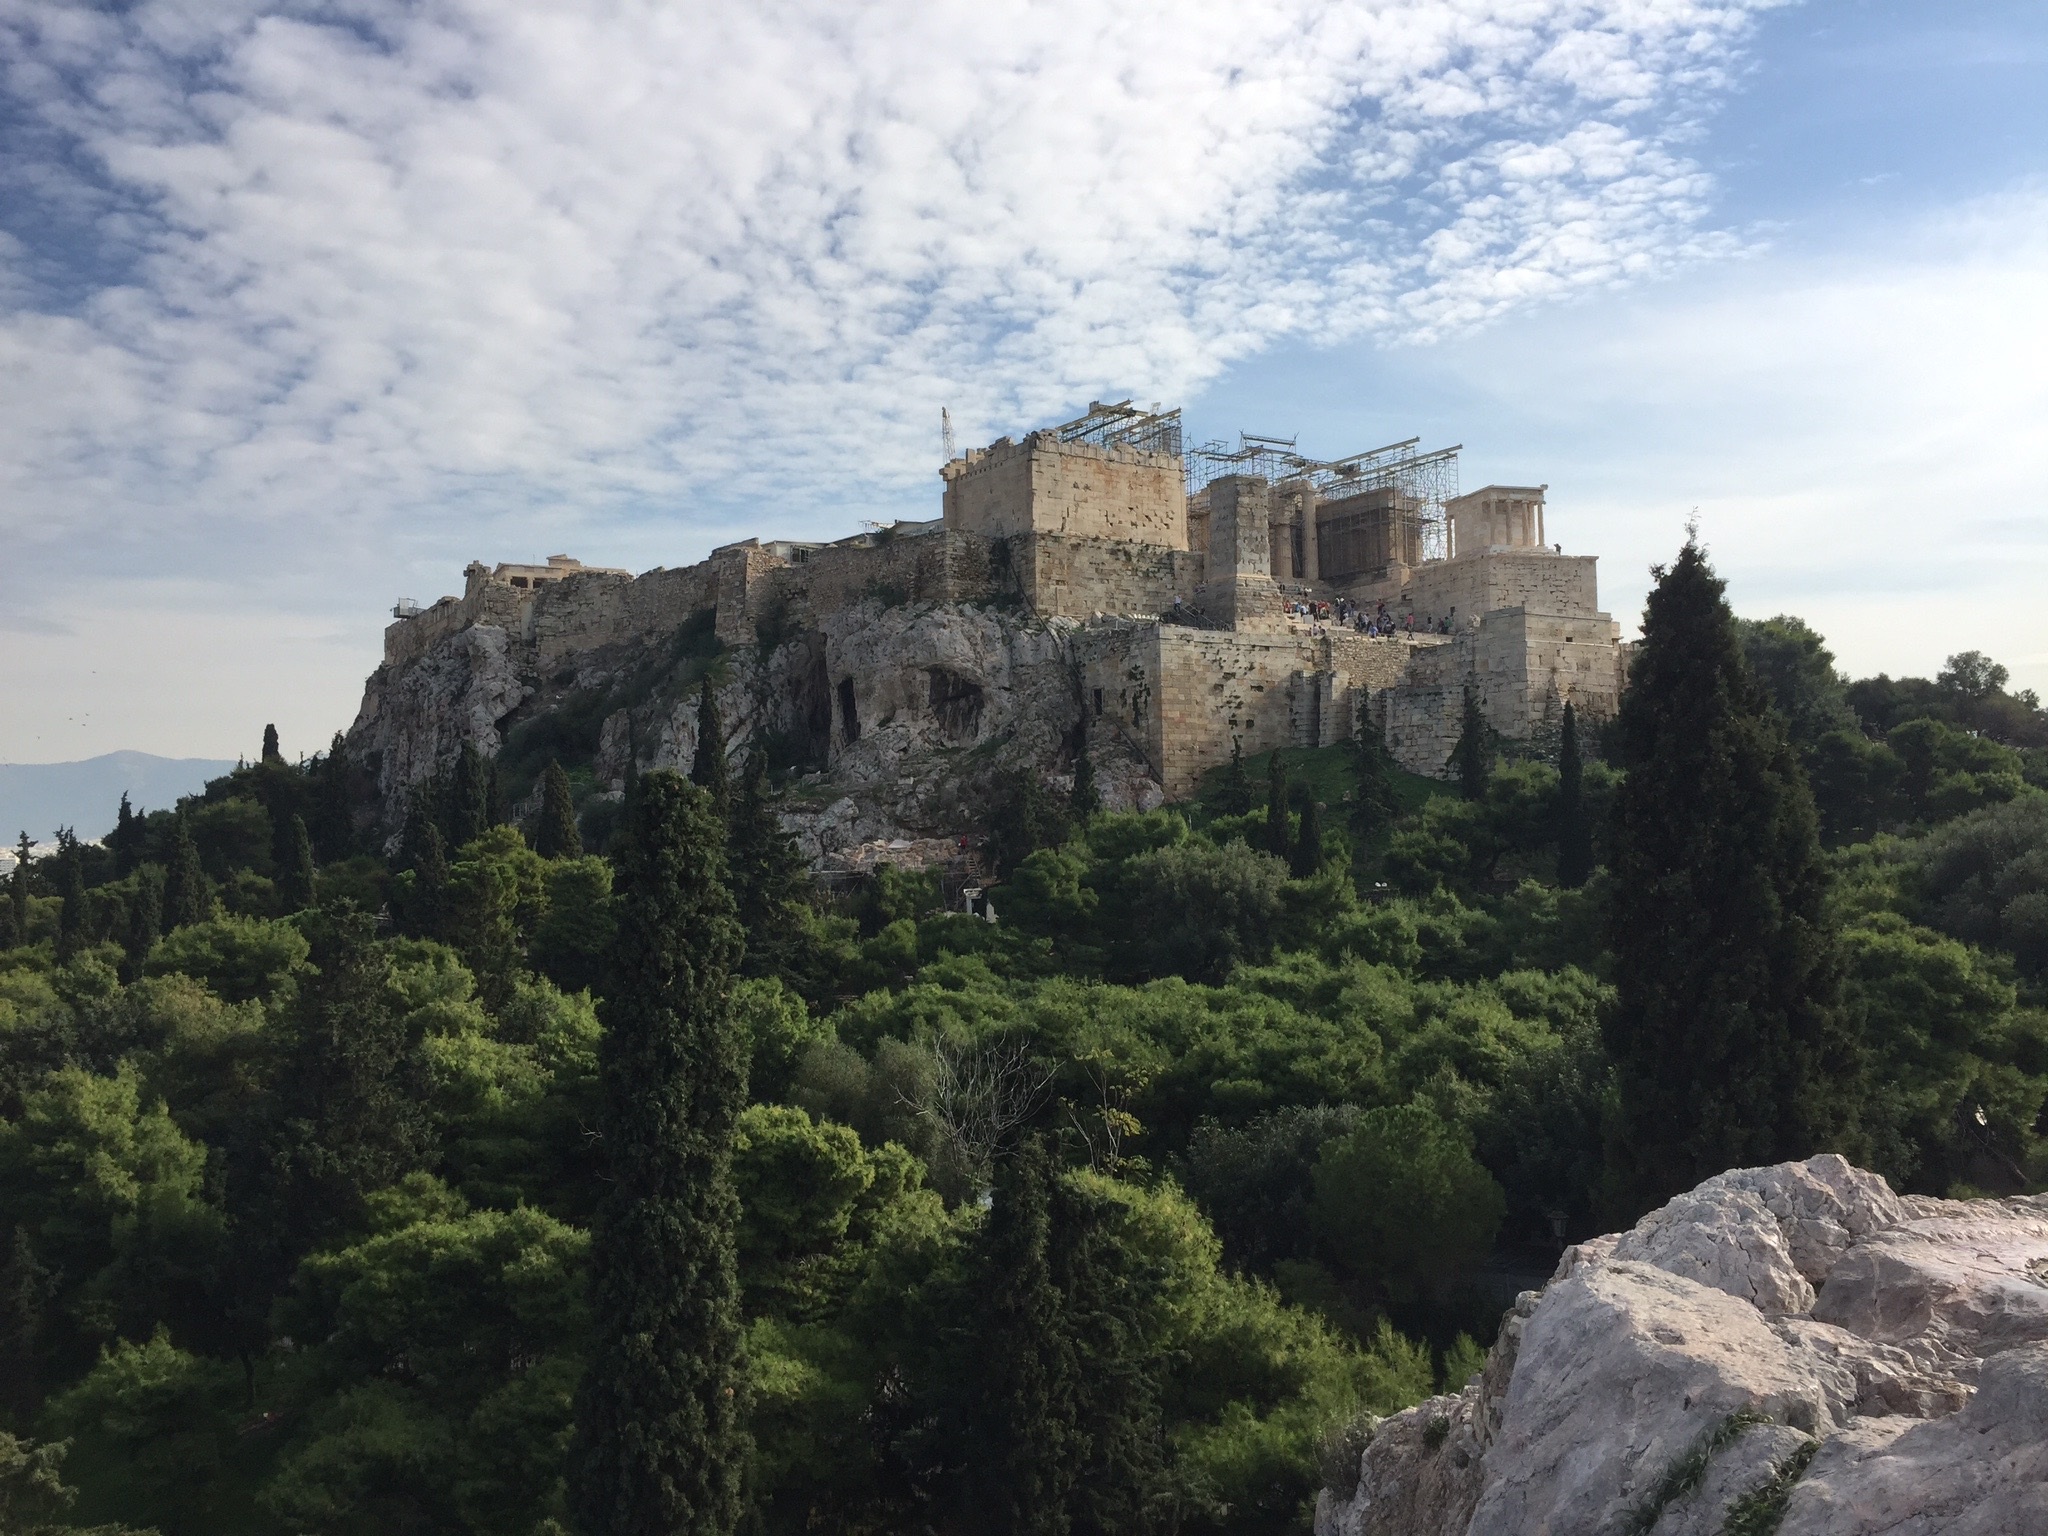
rock, mountain, hill, building, cliff, castle, landmark, fortification, tourism, terrain, ruins, monastery, unesco world heritage site, historic site, ancient history